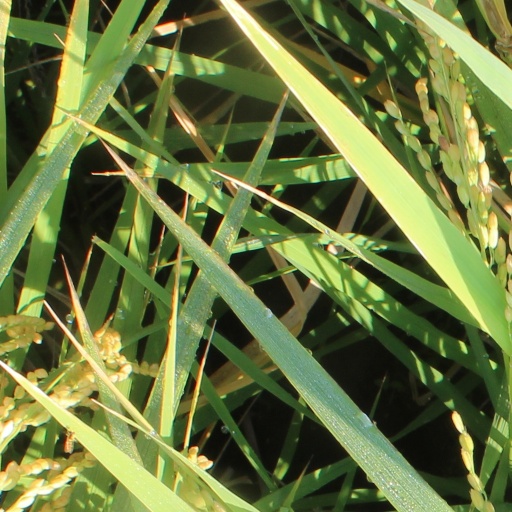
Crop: rice